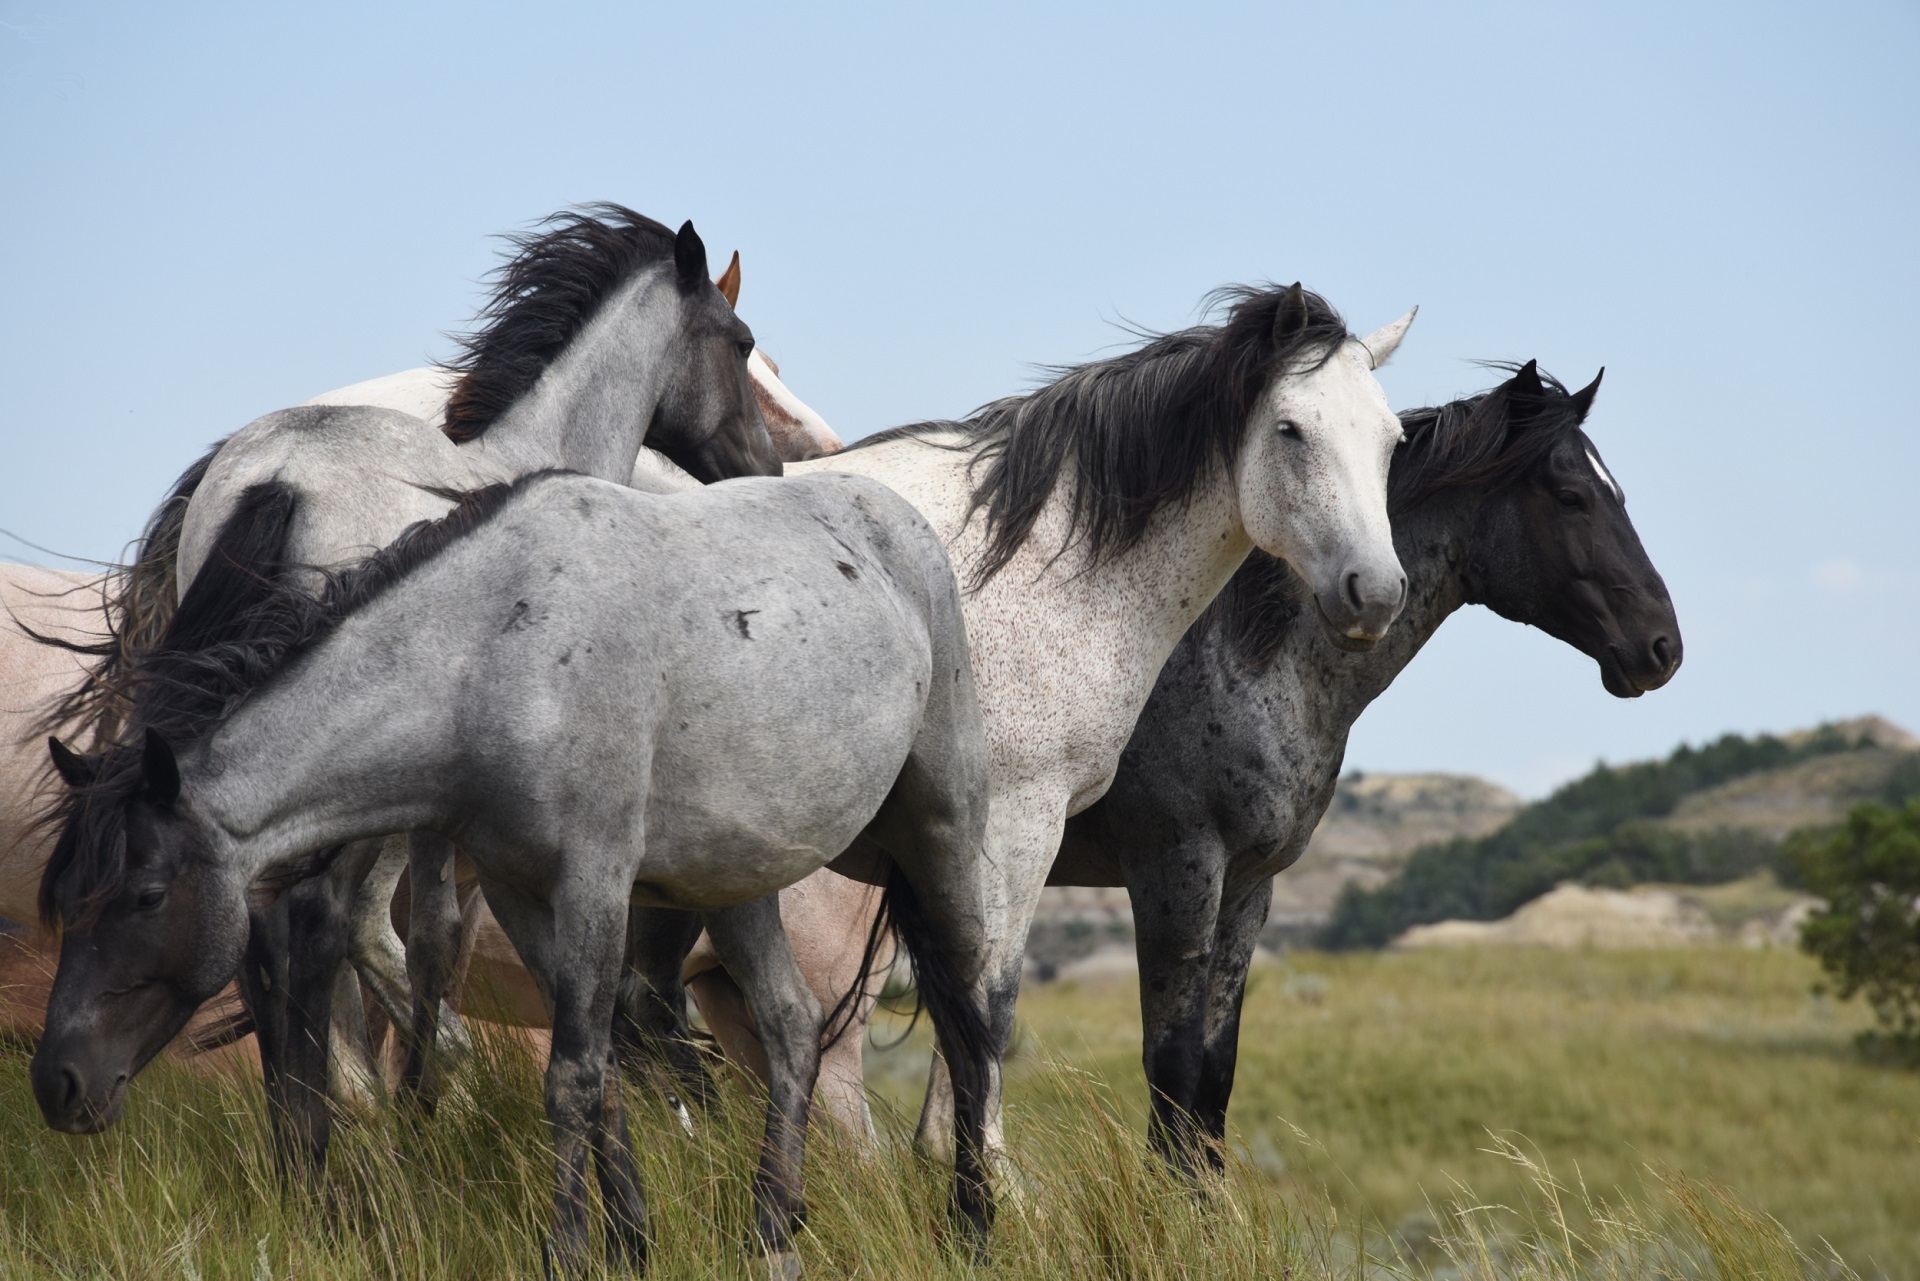
landscape, walking, group, meadow, countryside, panorama, looking, range, wildlife, wild, herd, pasture, grazing, horse, mammal, stallion, mane, animals, vertebrate, mare, conservation, foal, pack animal, feral horses, horse like mammal, mustang horse